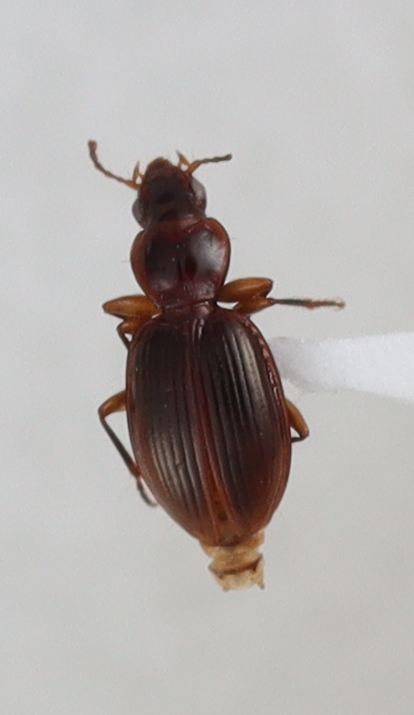
Scientific name: Mecyclothorax konanus
Plot: 14
Trap: W
Collected: 20190828